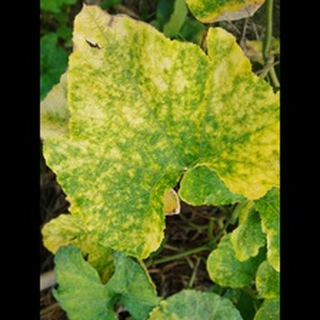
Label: pumpkin_mosaic_disease